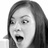
Emotion: surprise